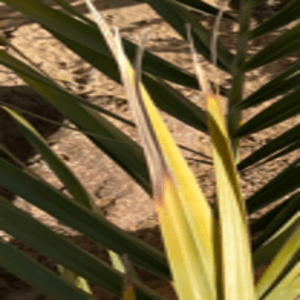
Label: Potassium Deficiency